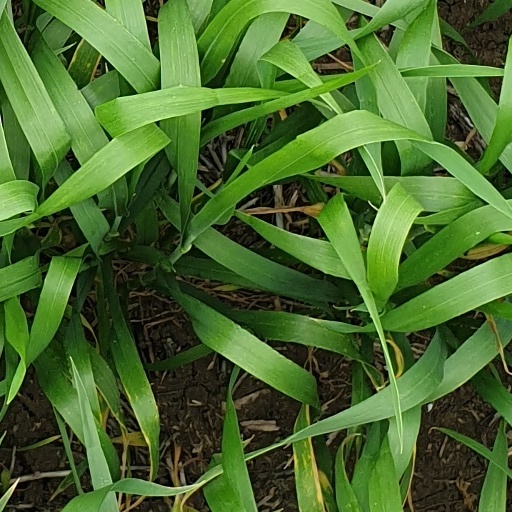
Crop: wheat